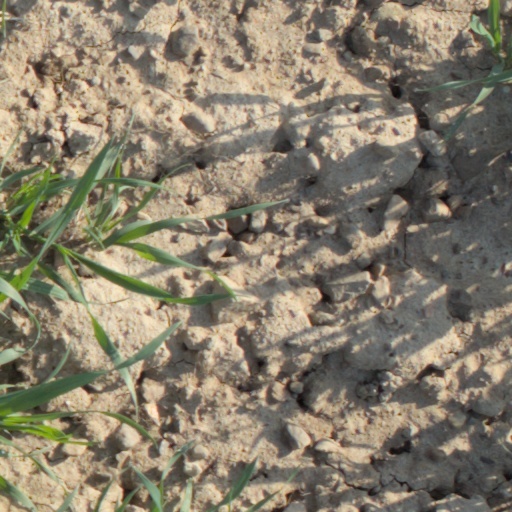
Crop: wheat